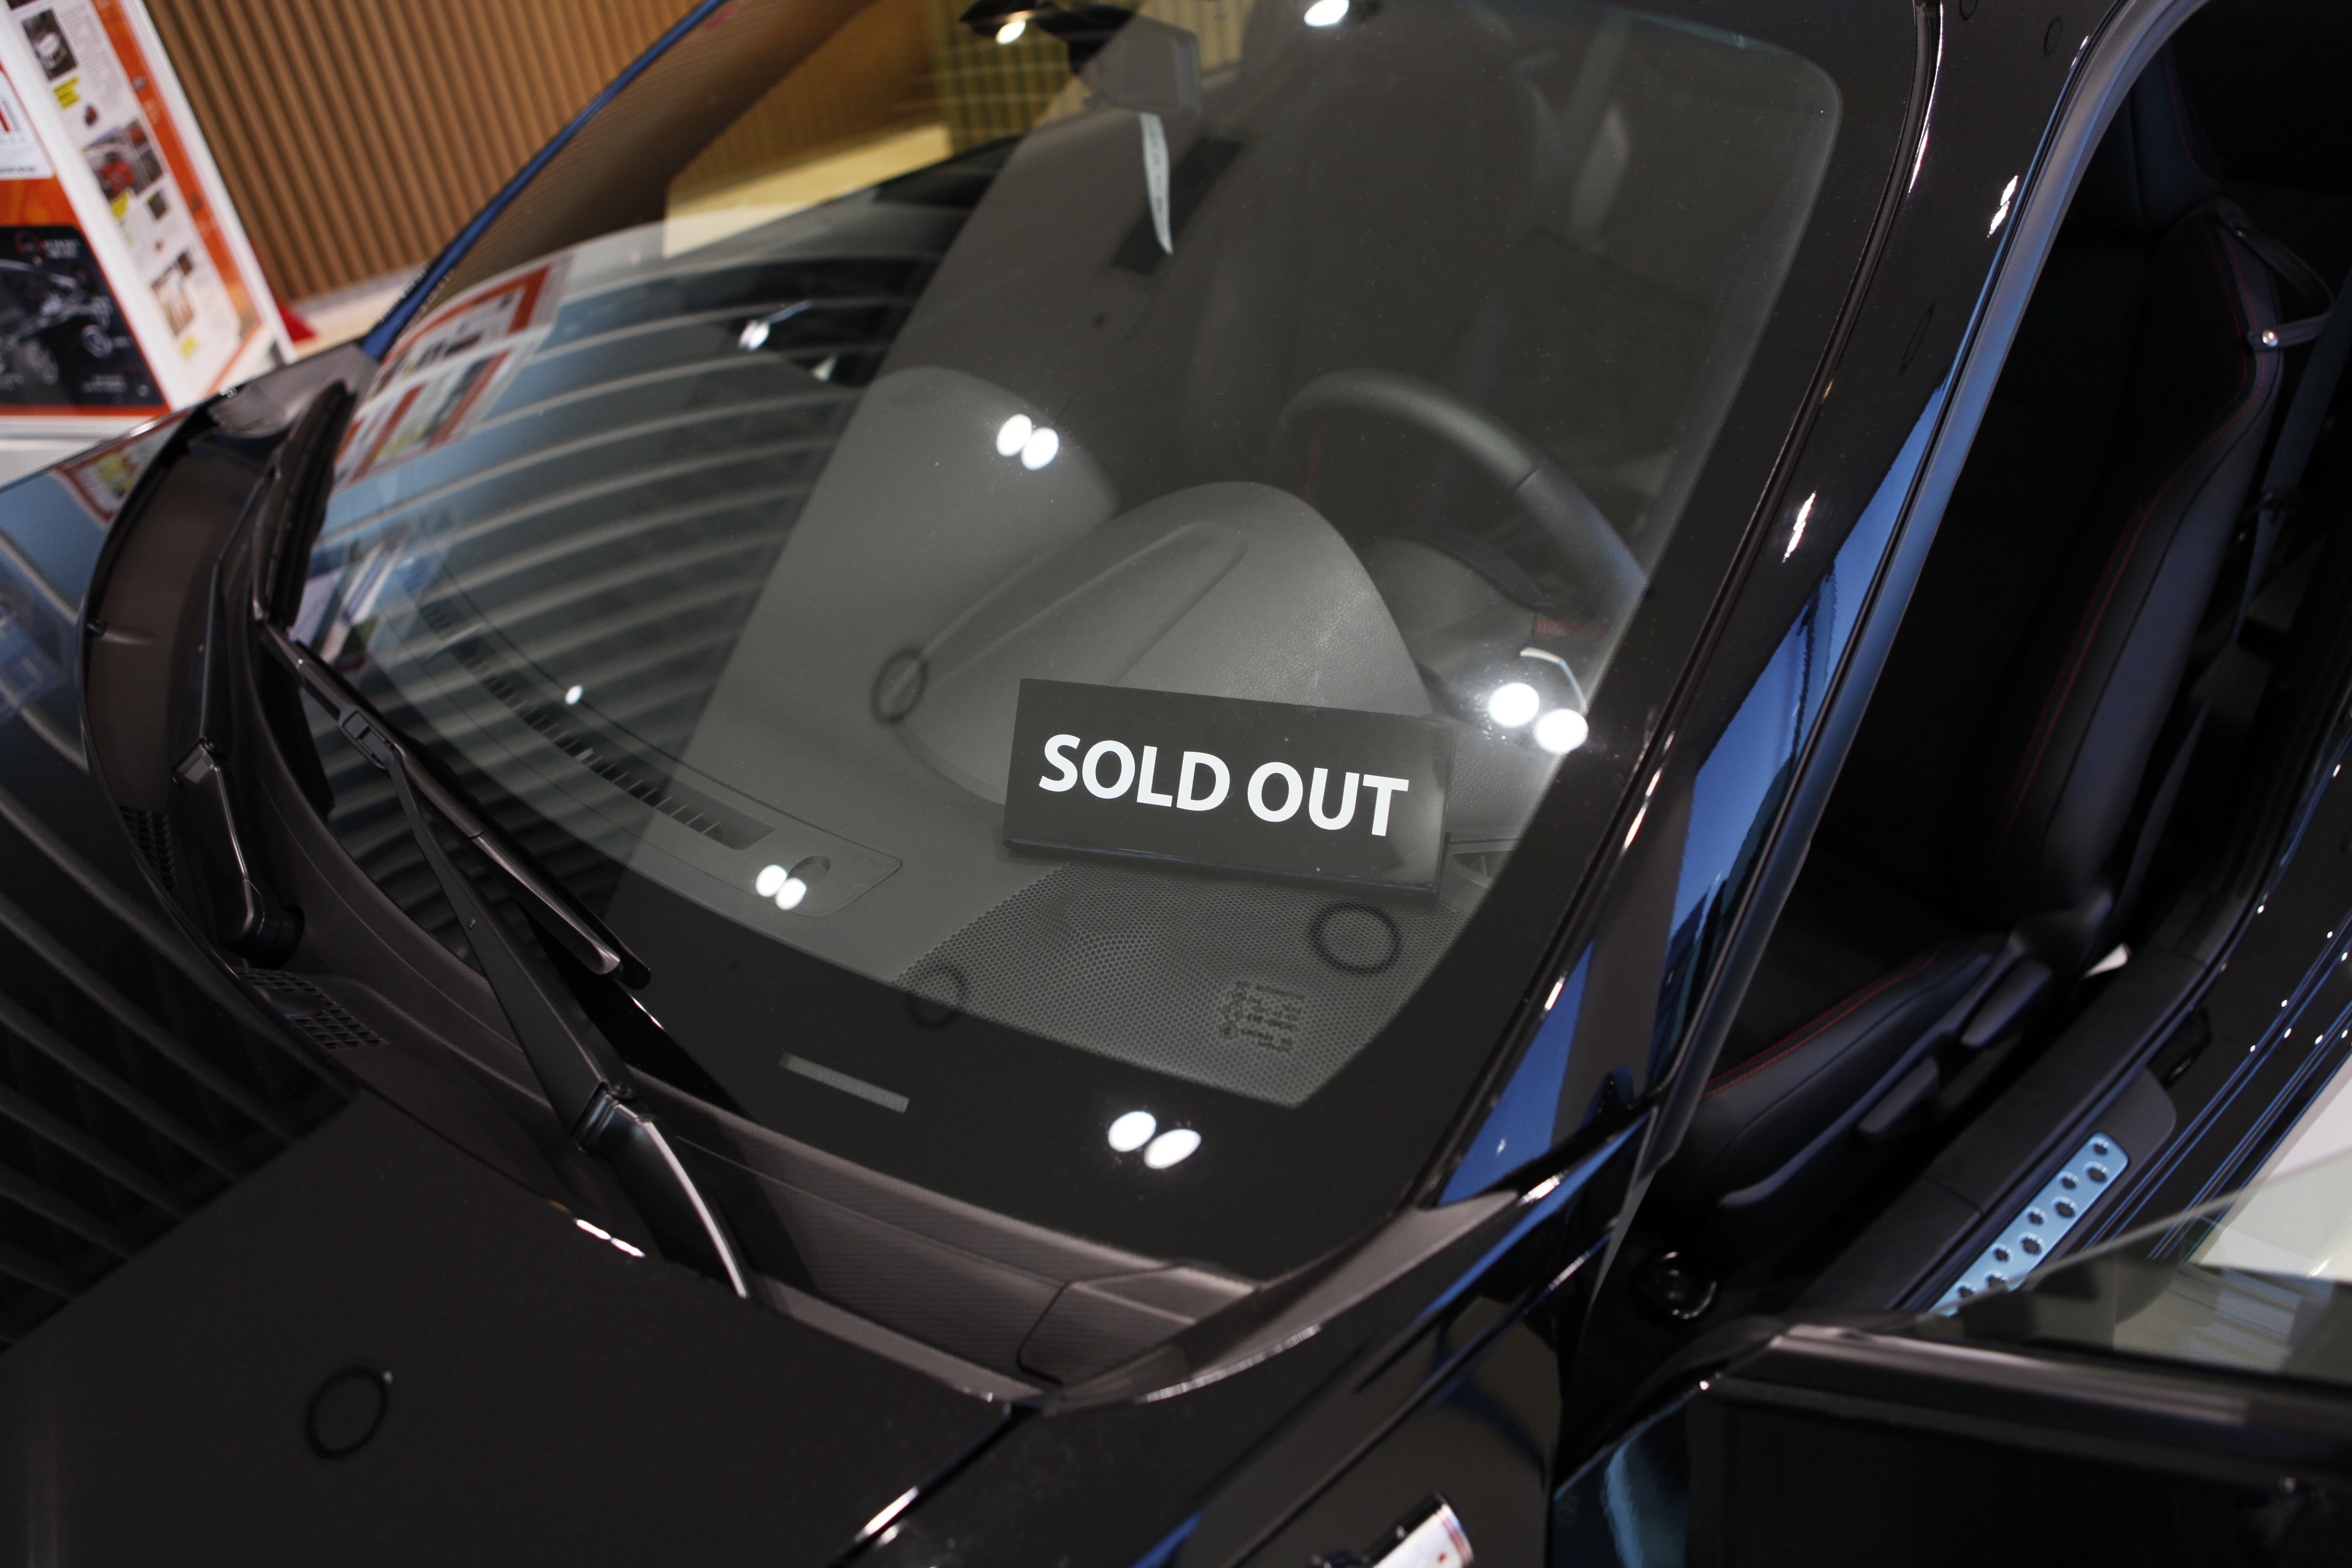
car, wheel, vehicle, sports car, supercar, toyota, city car, auto show, sport utility vehicle, land vehicle, automobile make, automotive exterior, automotive design, luxury vehicle, executive car, sports sedan, sold out, for sale complete, wan edition